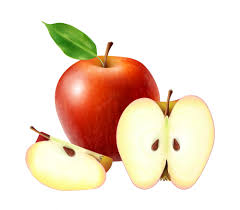
Label: Apple